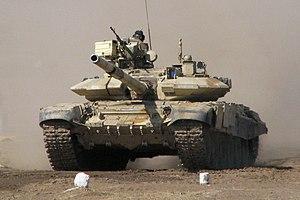
Le T-90 est un char de combat russe associant la structure du T-72 et l'électronique du T-80, il devait prendre initialement la dénomination T-72BU mais une décision politique le rebaptisa T-90 suite aux destructions en masse de T-72 pendant la guerre du Golfe. Le T-90 fut déclaré bon pour le service en 1992 et sa production en grande série démarra en 1994 pour équiper l'armée russe.